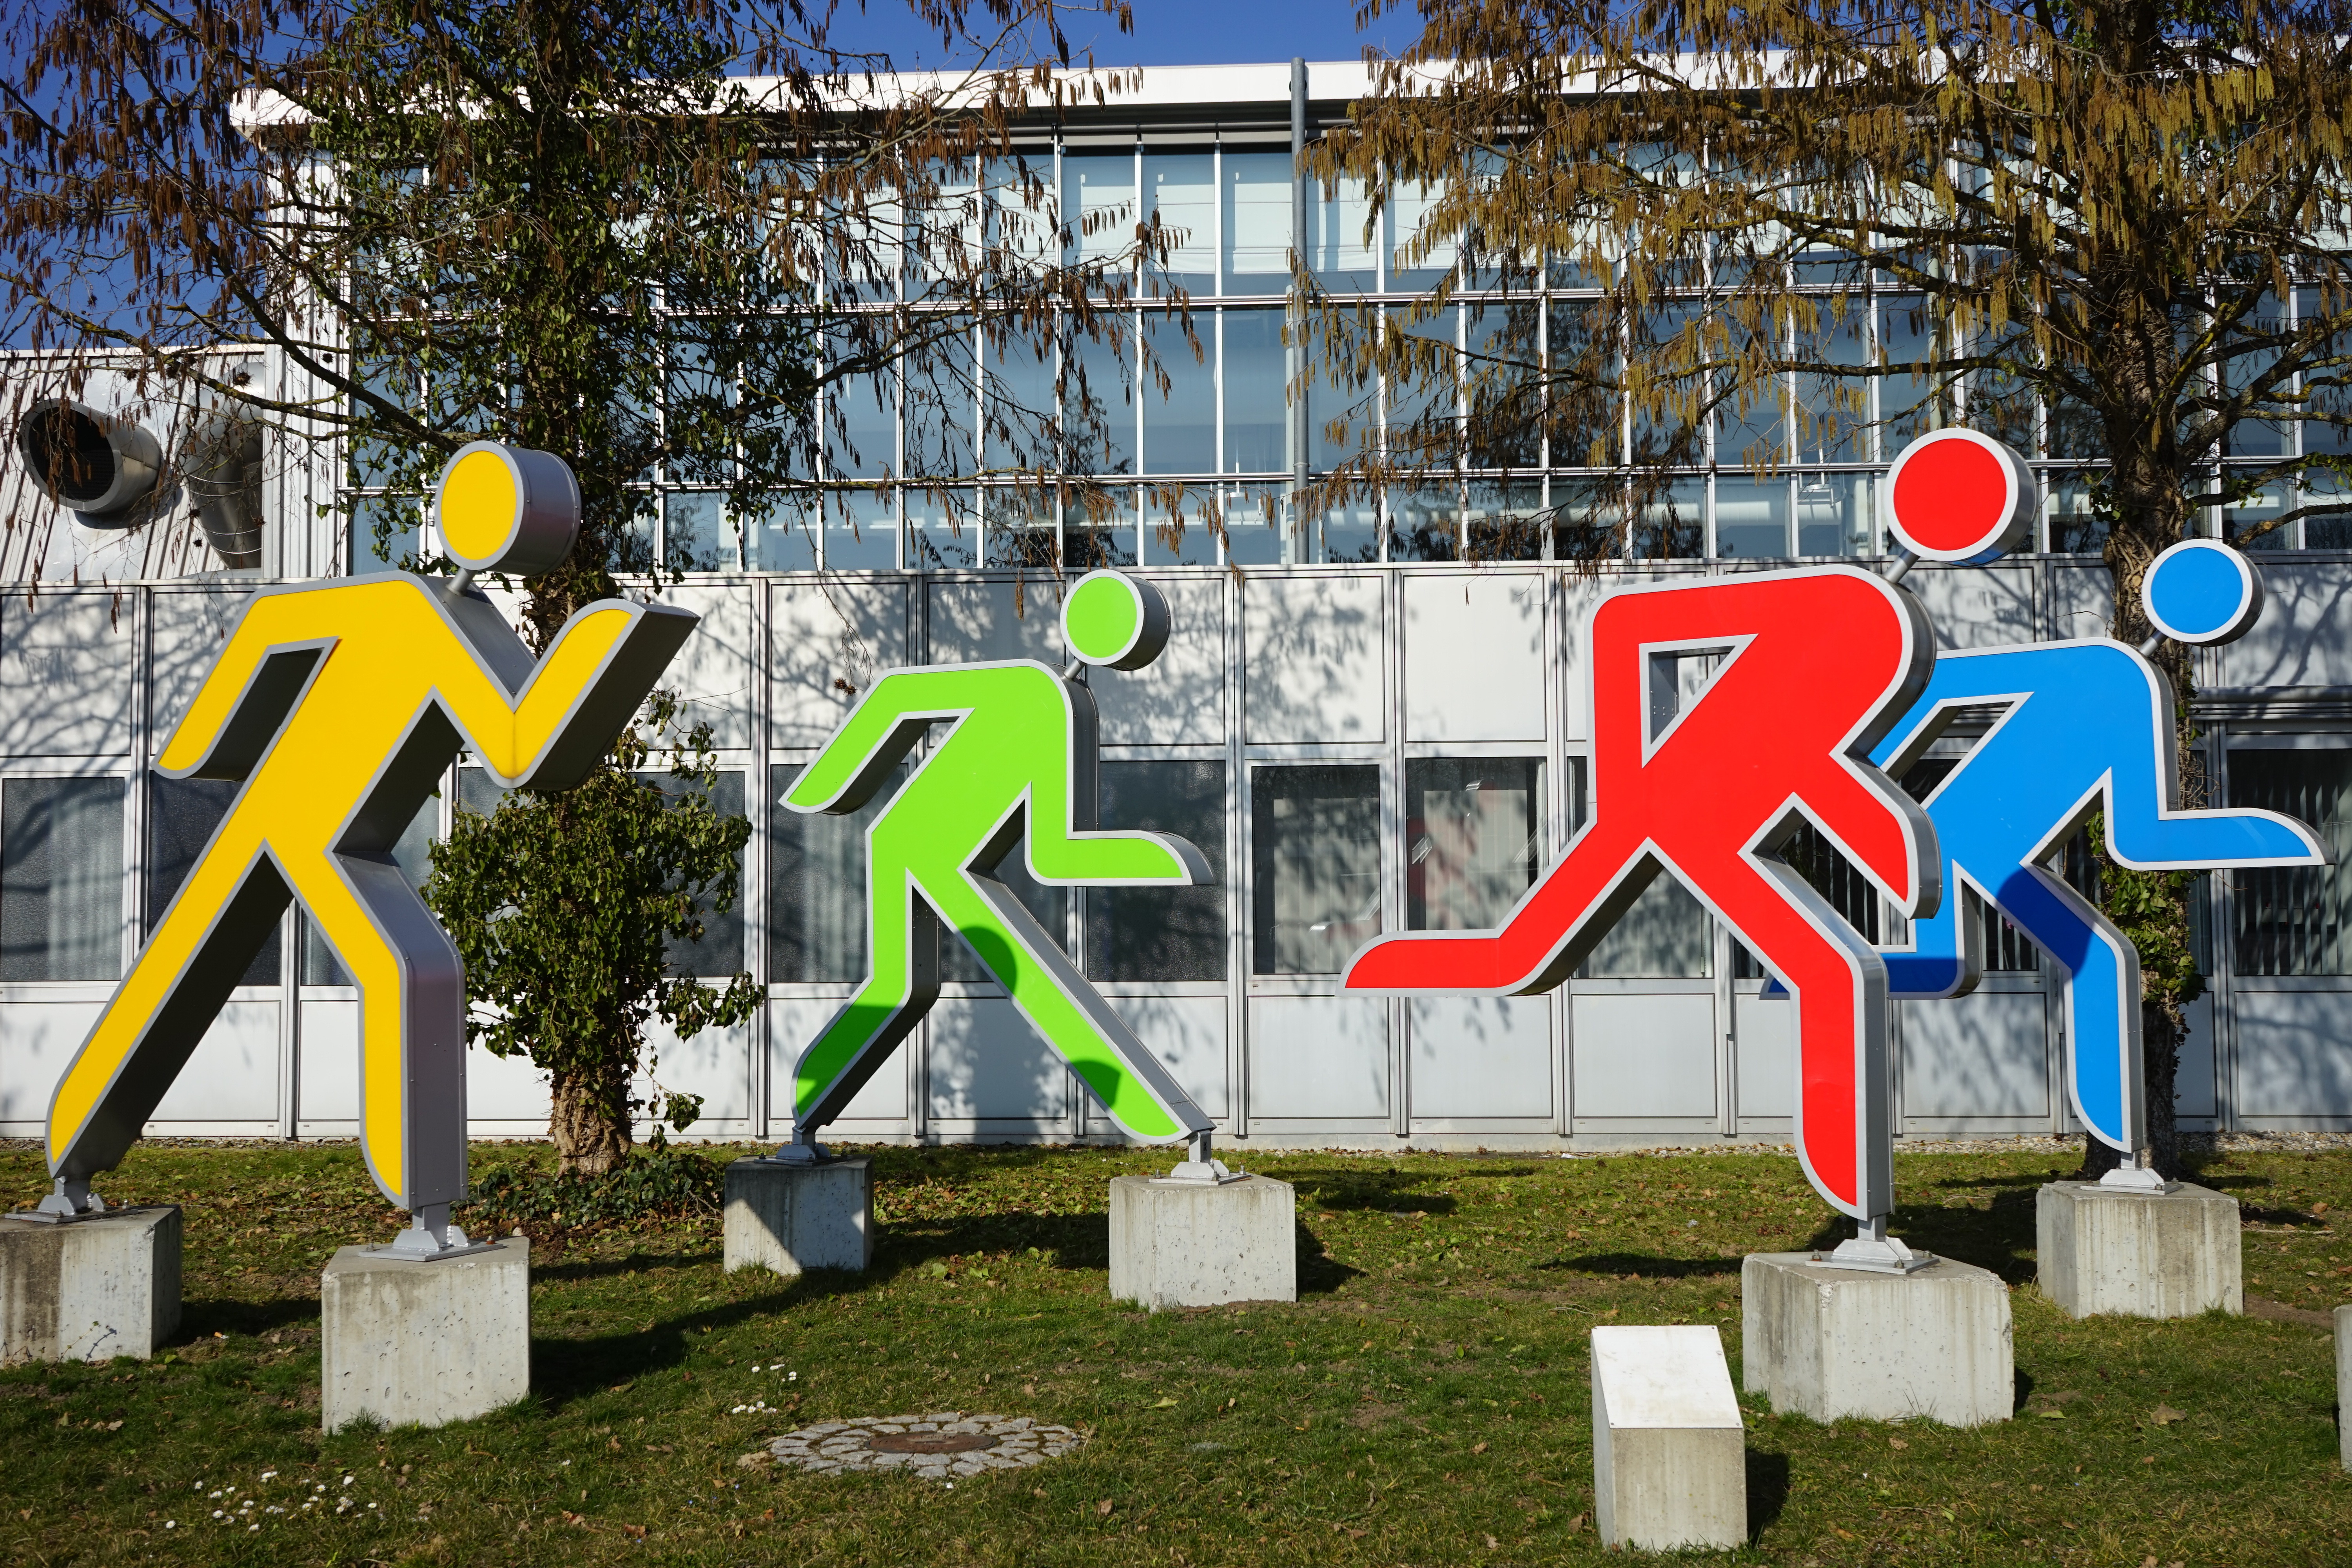
person, abstract, group, run, green, red, color, blue, colorful, yellow, start, art, figures, sprint, bless you, males, stylized, jog, running start, jogging group, urban area, suggestion